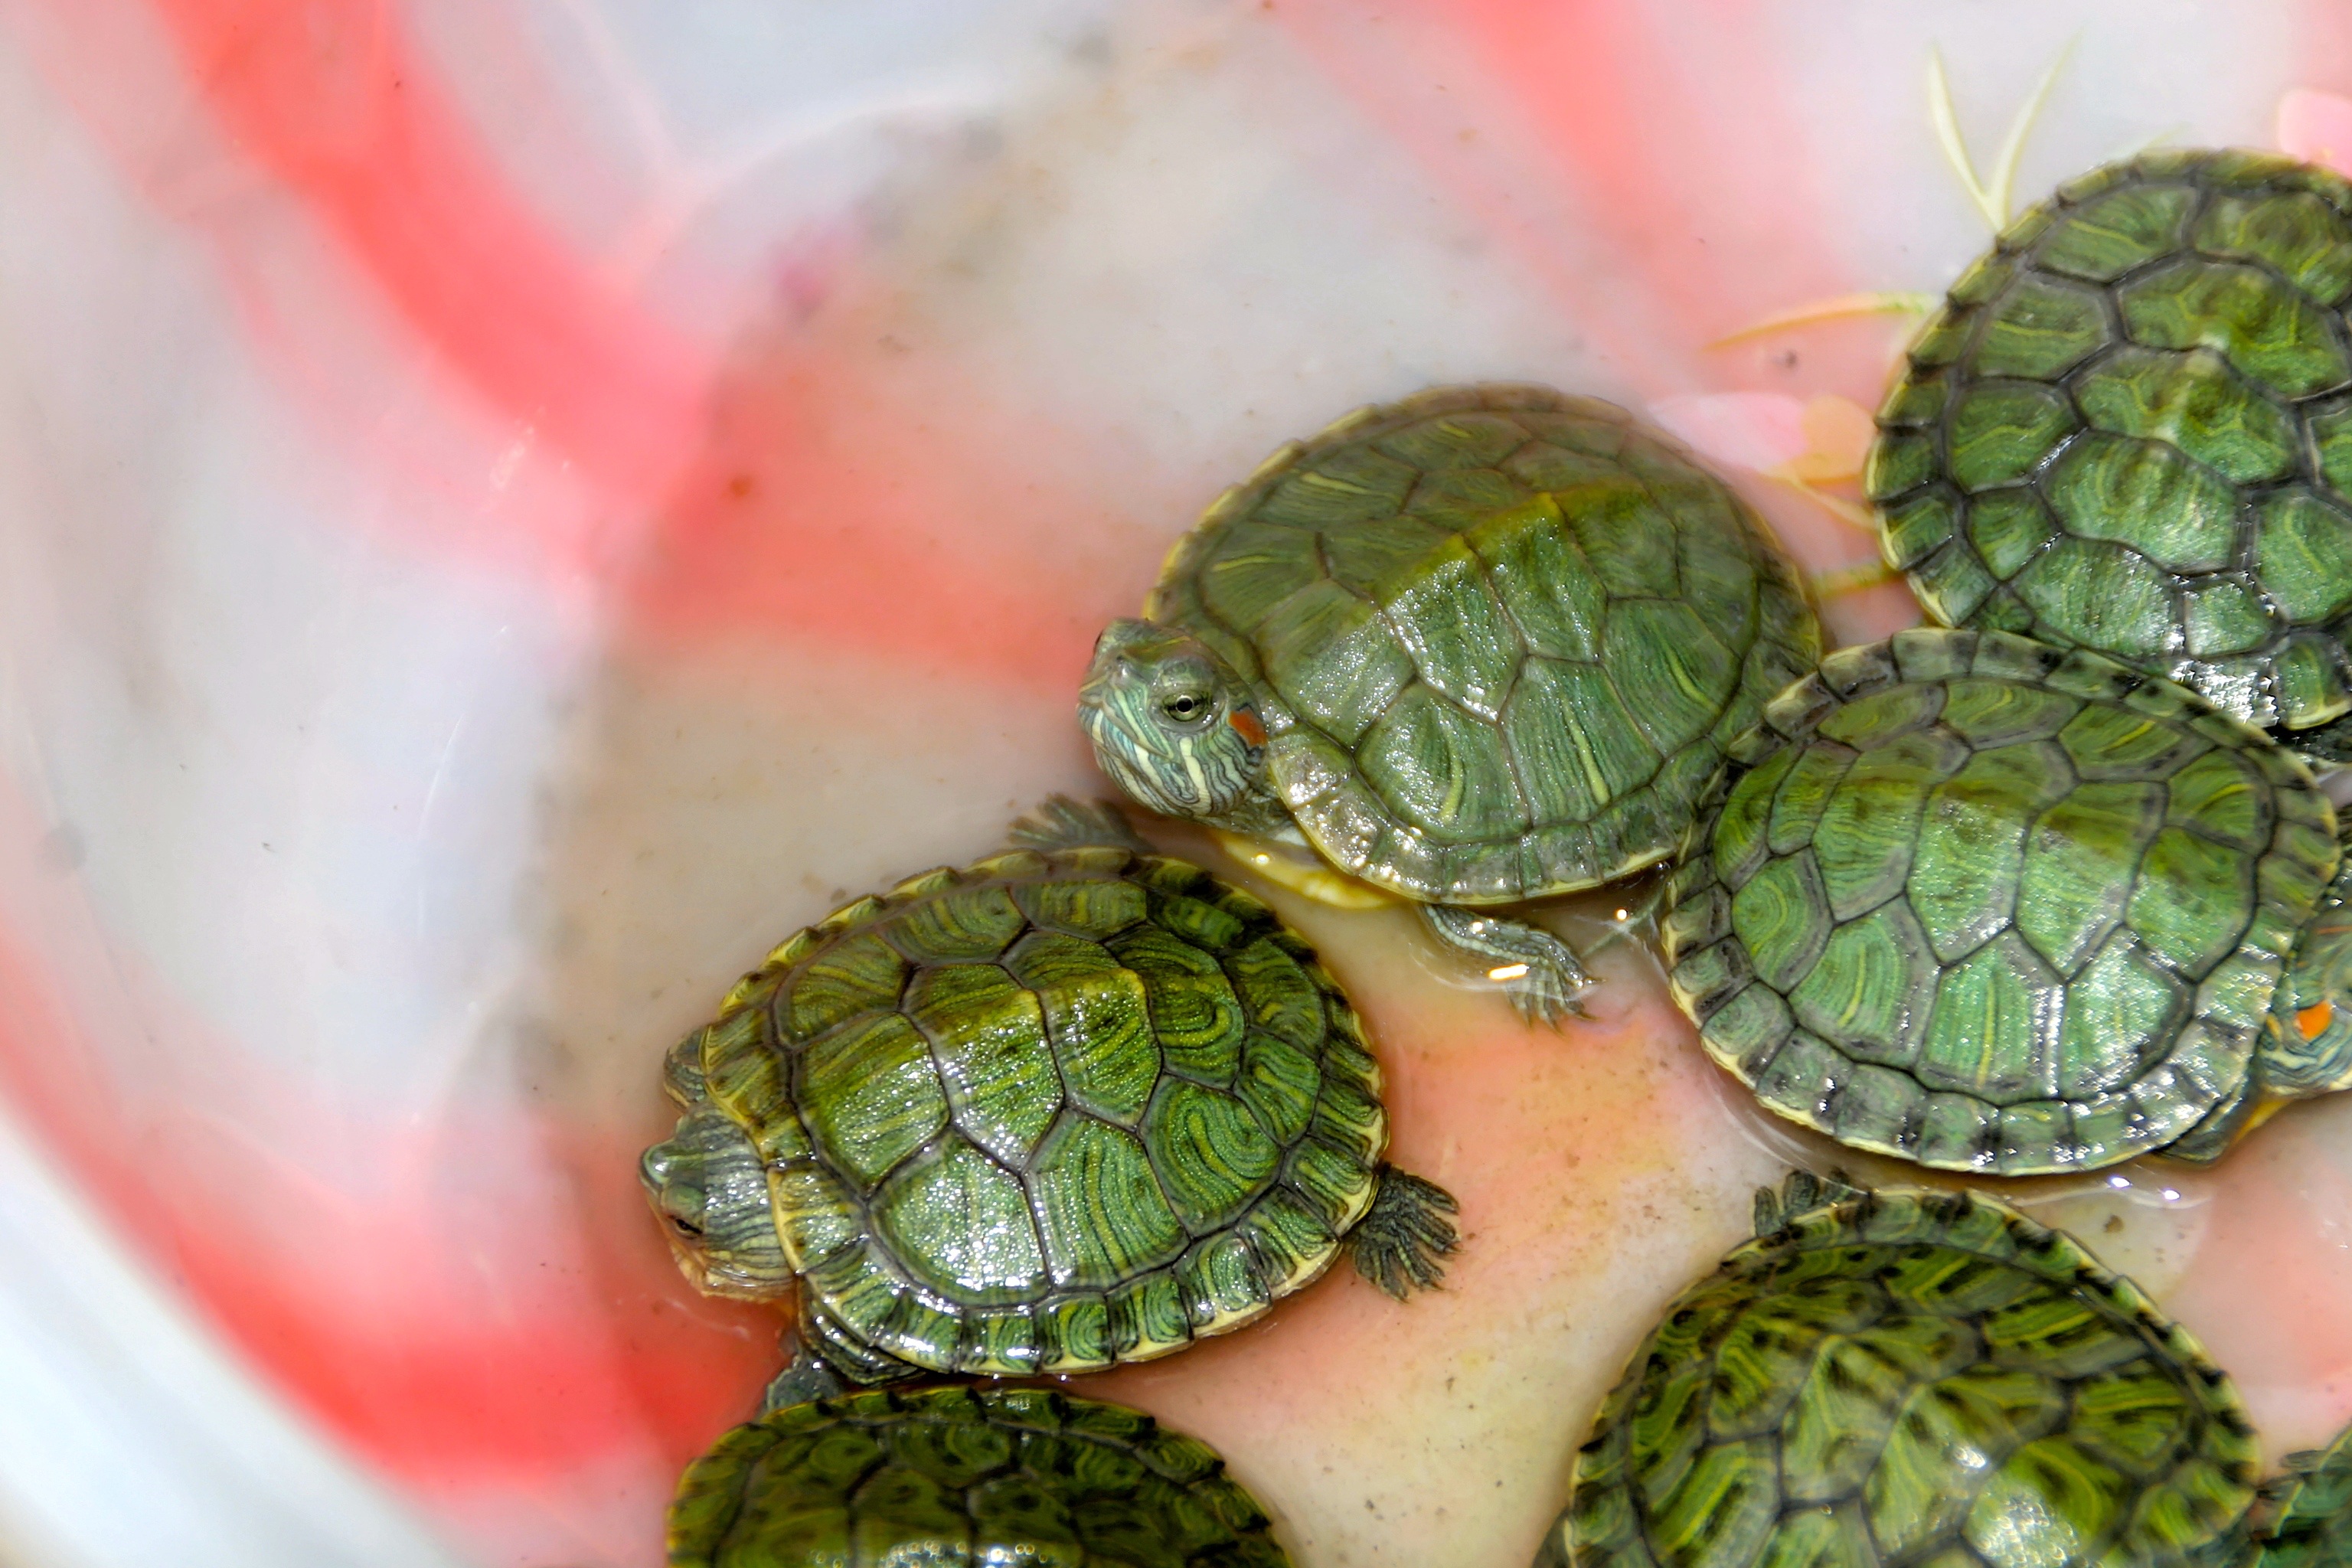
plant, flower, green, produce, biology, botany, turtle, reptile, fauna, vertebrate, turtles, macro photography, tortoise shell